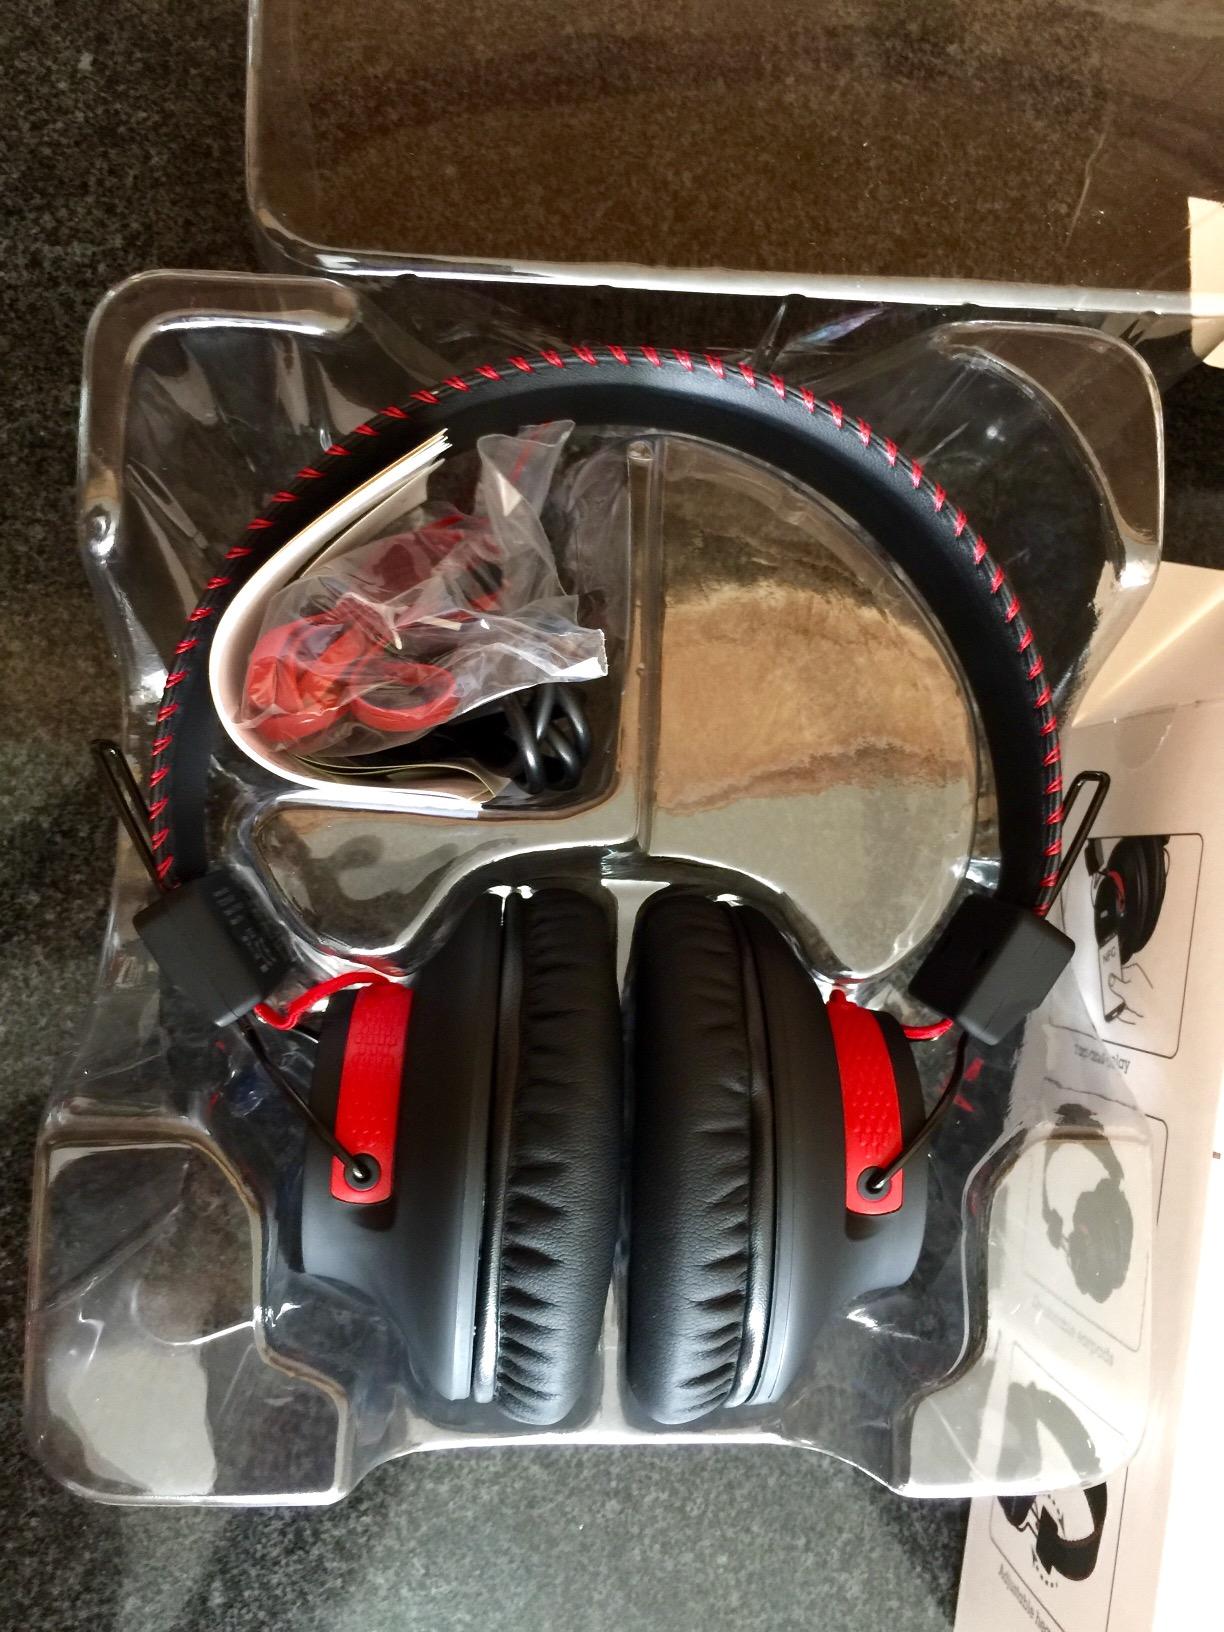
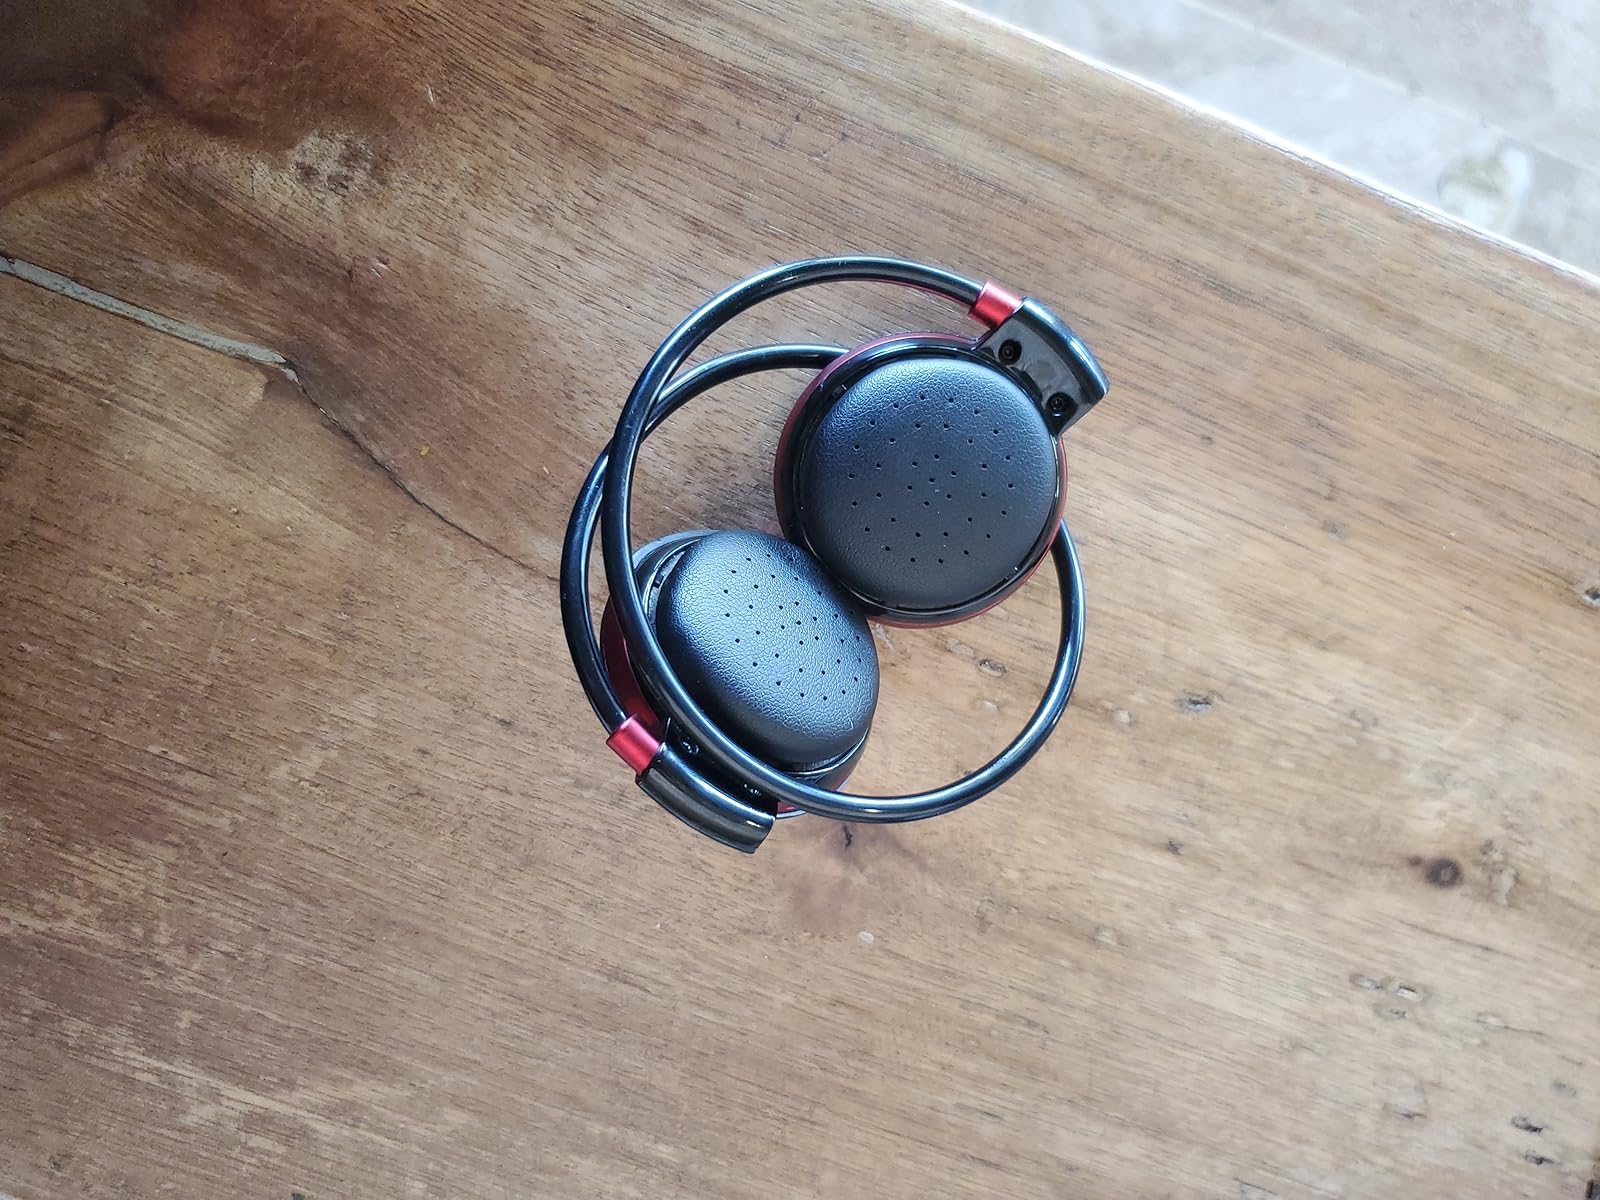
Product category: headphones
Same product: no